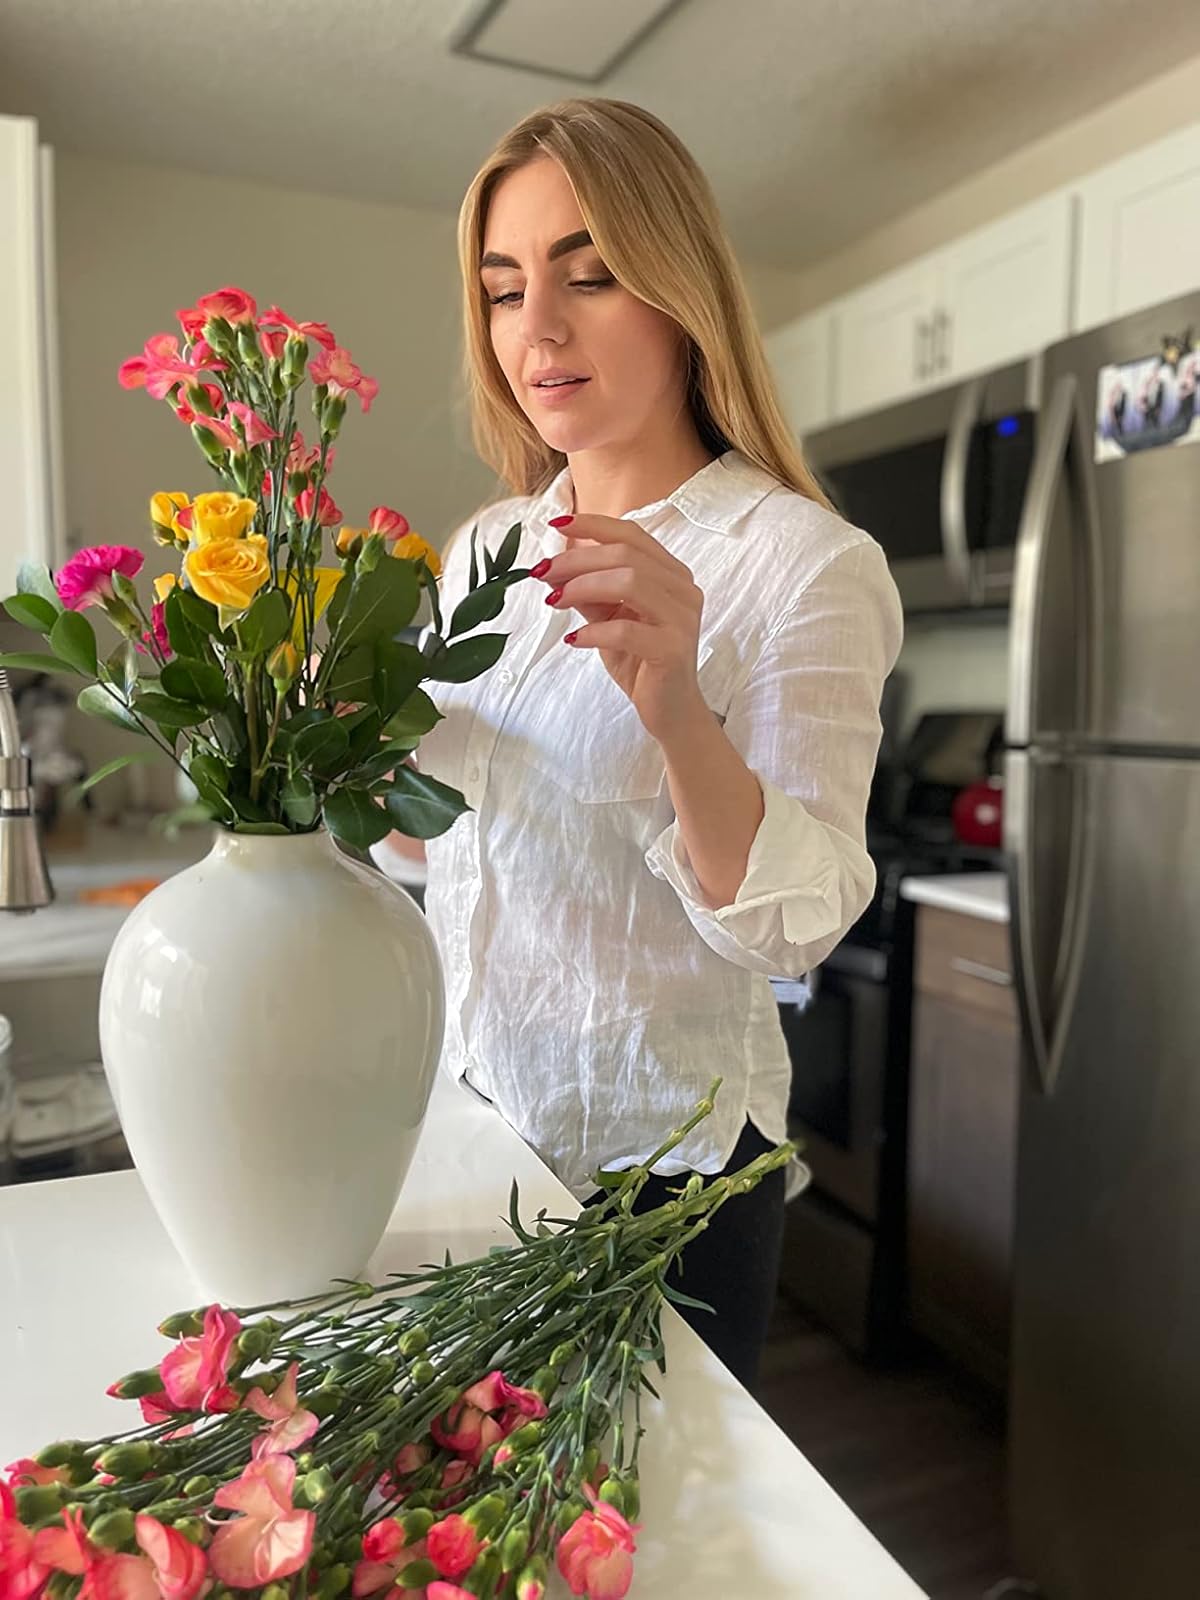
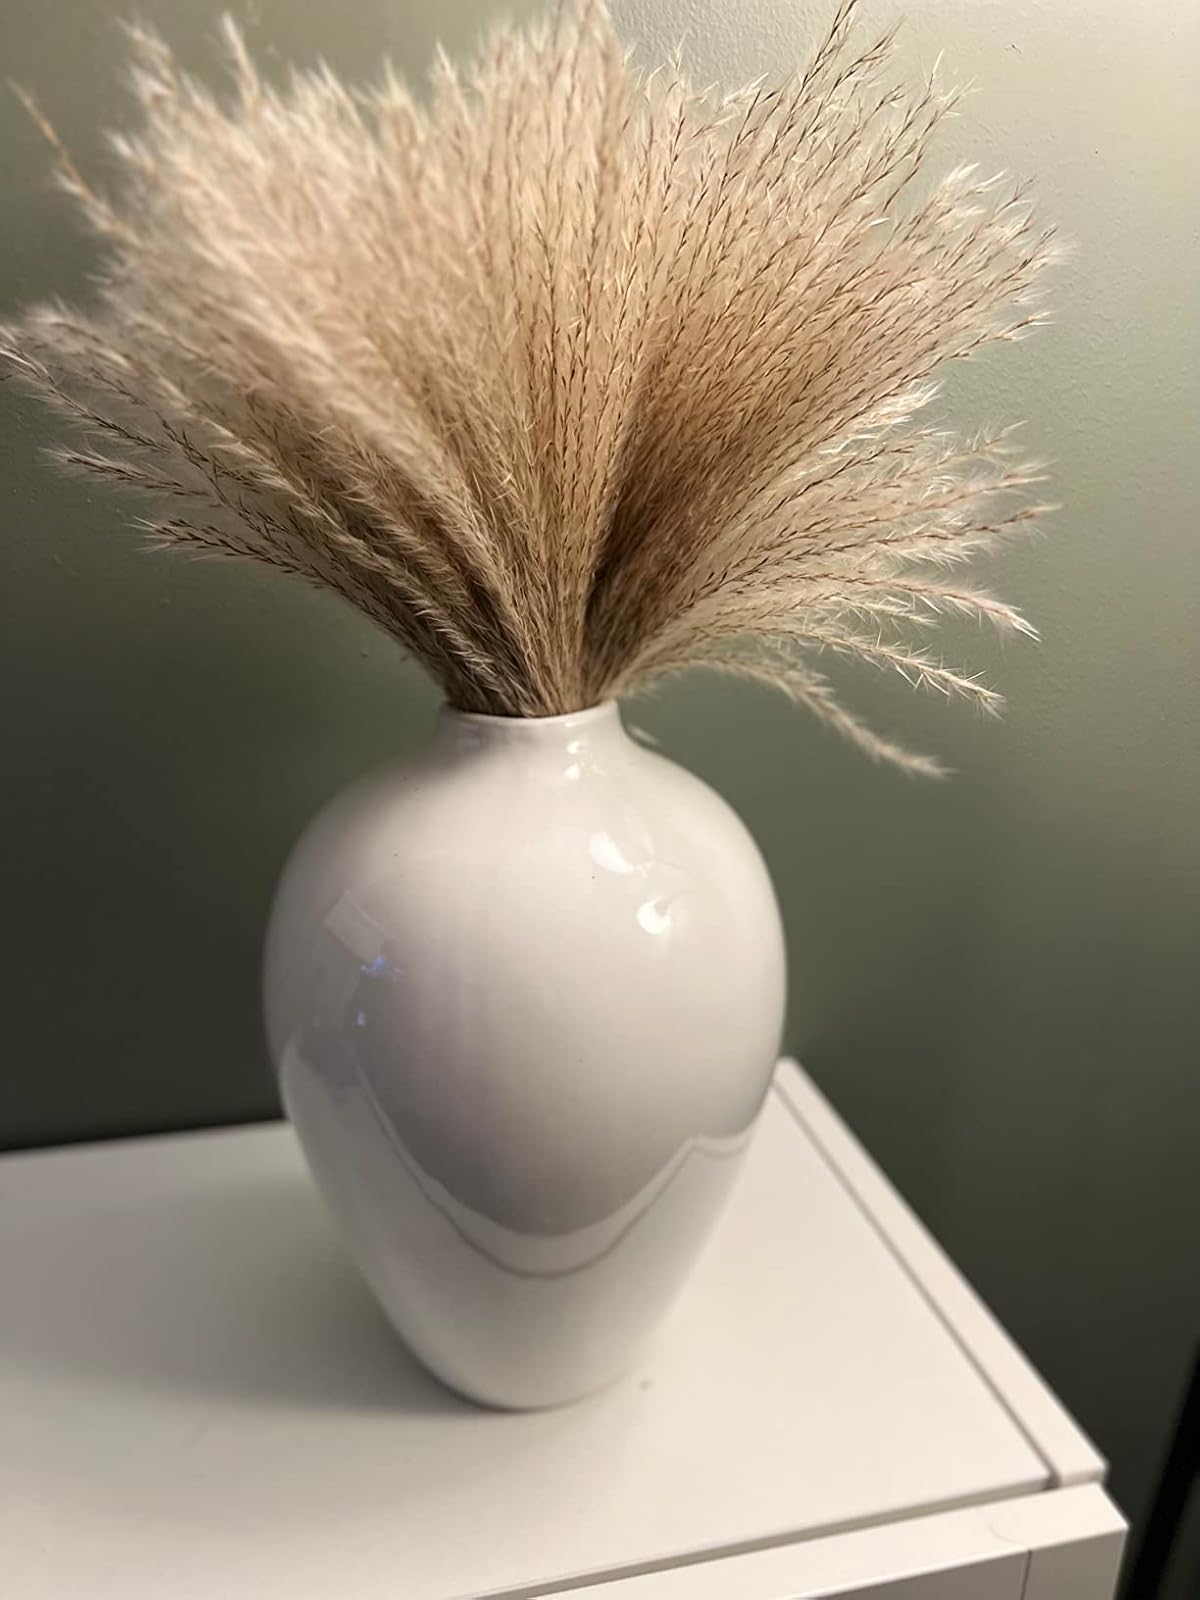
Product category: vase
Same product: yes